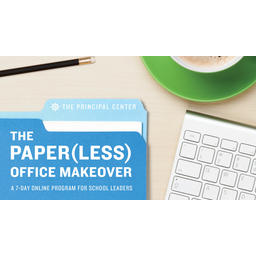
Label: paper